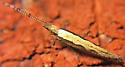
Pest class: diamondback_moth